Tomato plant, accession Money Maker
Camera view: tilt-top (135 deg); turntable rotation: 240 degrees
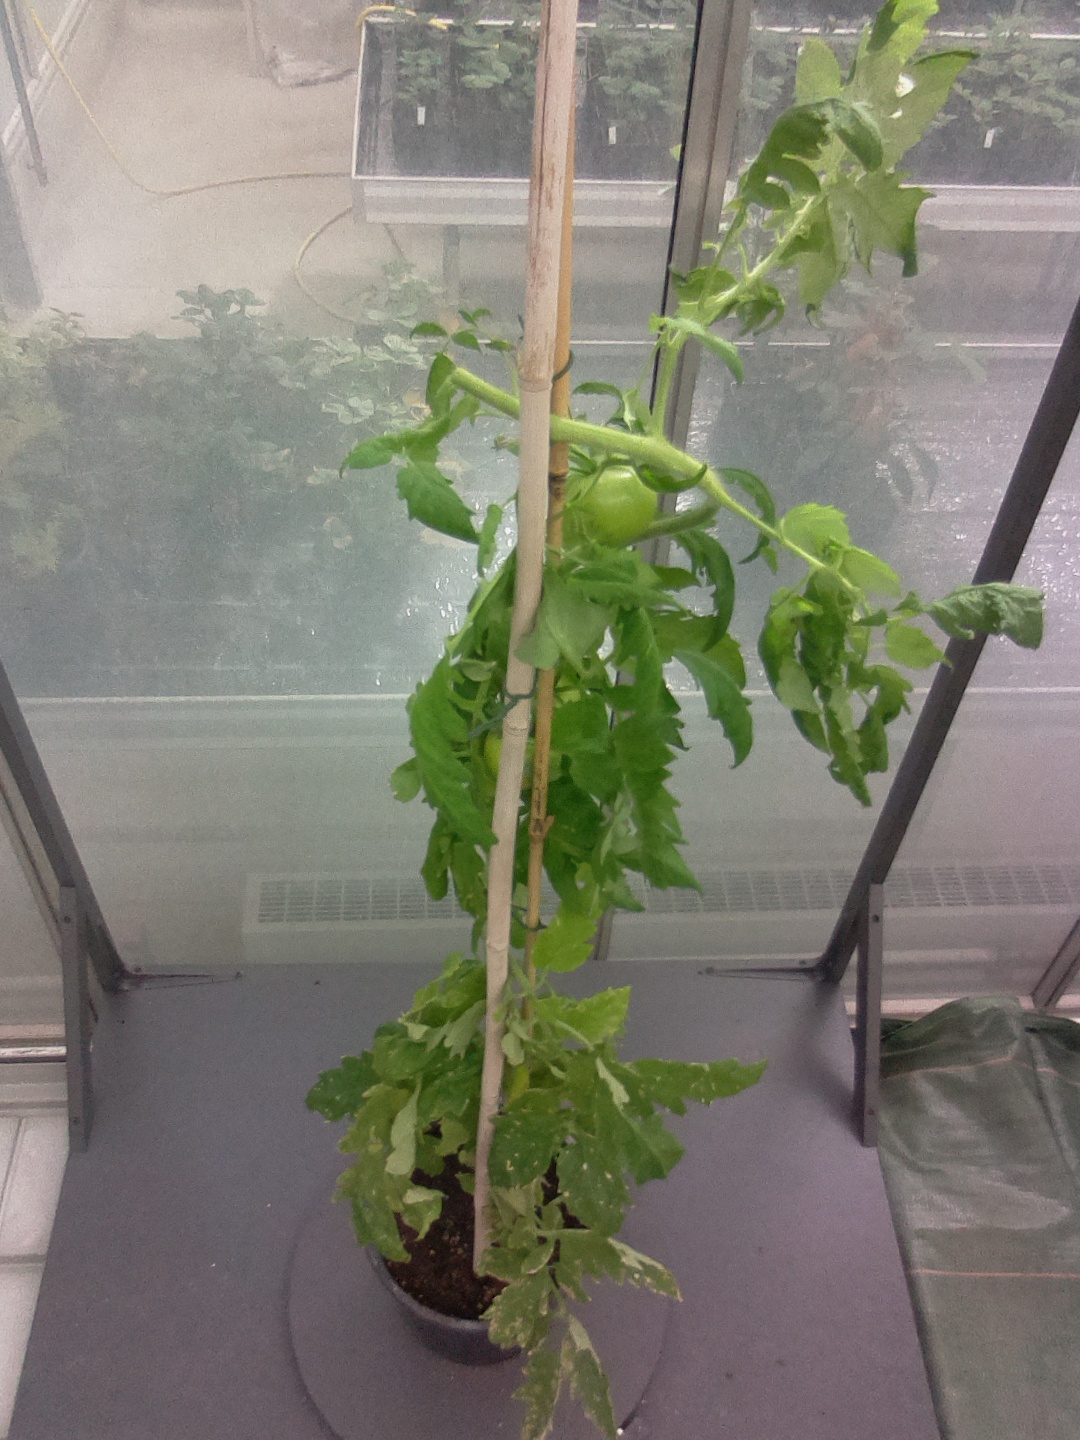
BBCH growth stage 77: 70%-80% of final fruit size